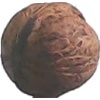
Label: walnut